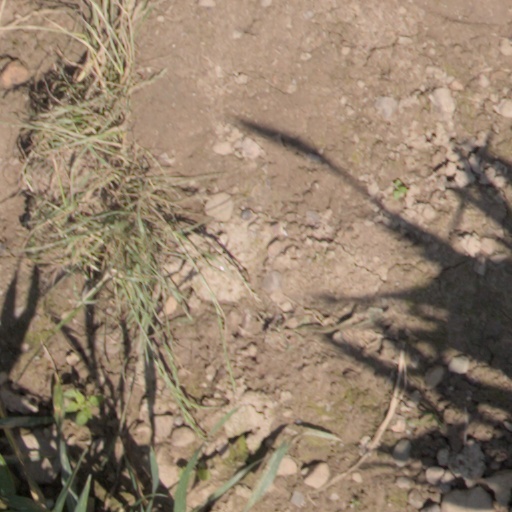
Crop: wheat